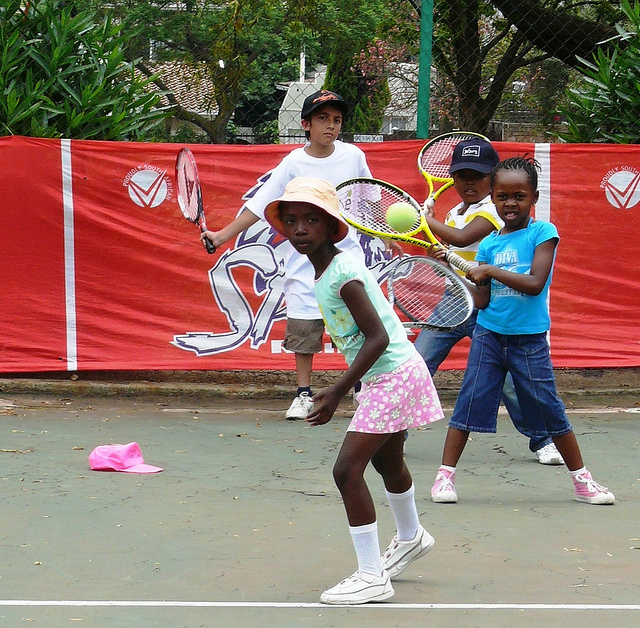
những đứa trẻ đang chuẩn bị đánh quả bóng tennis